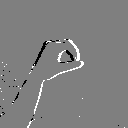
ASL letter: o